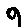
Label: 9